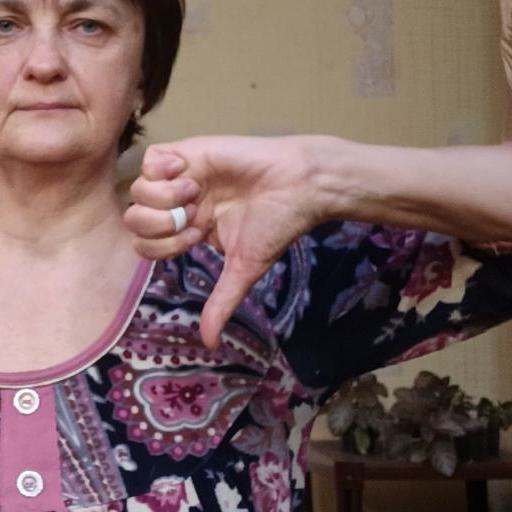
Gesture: dislike